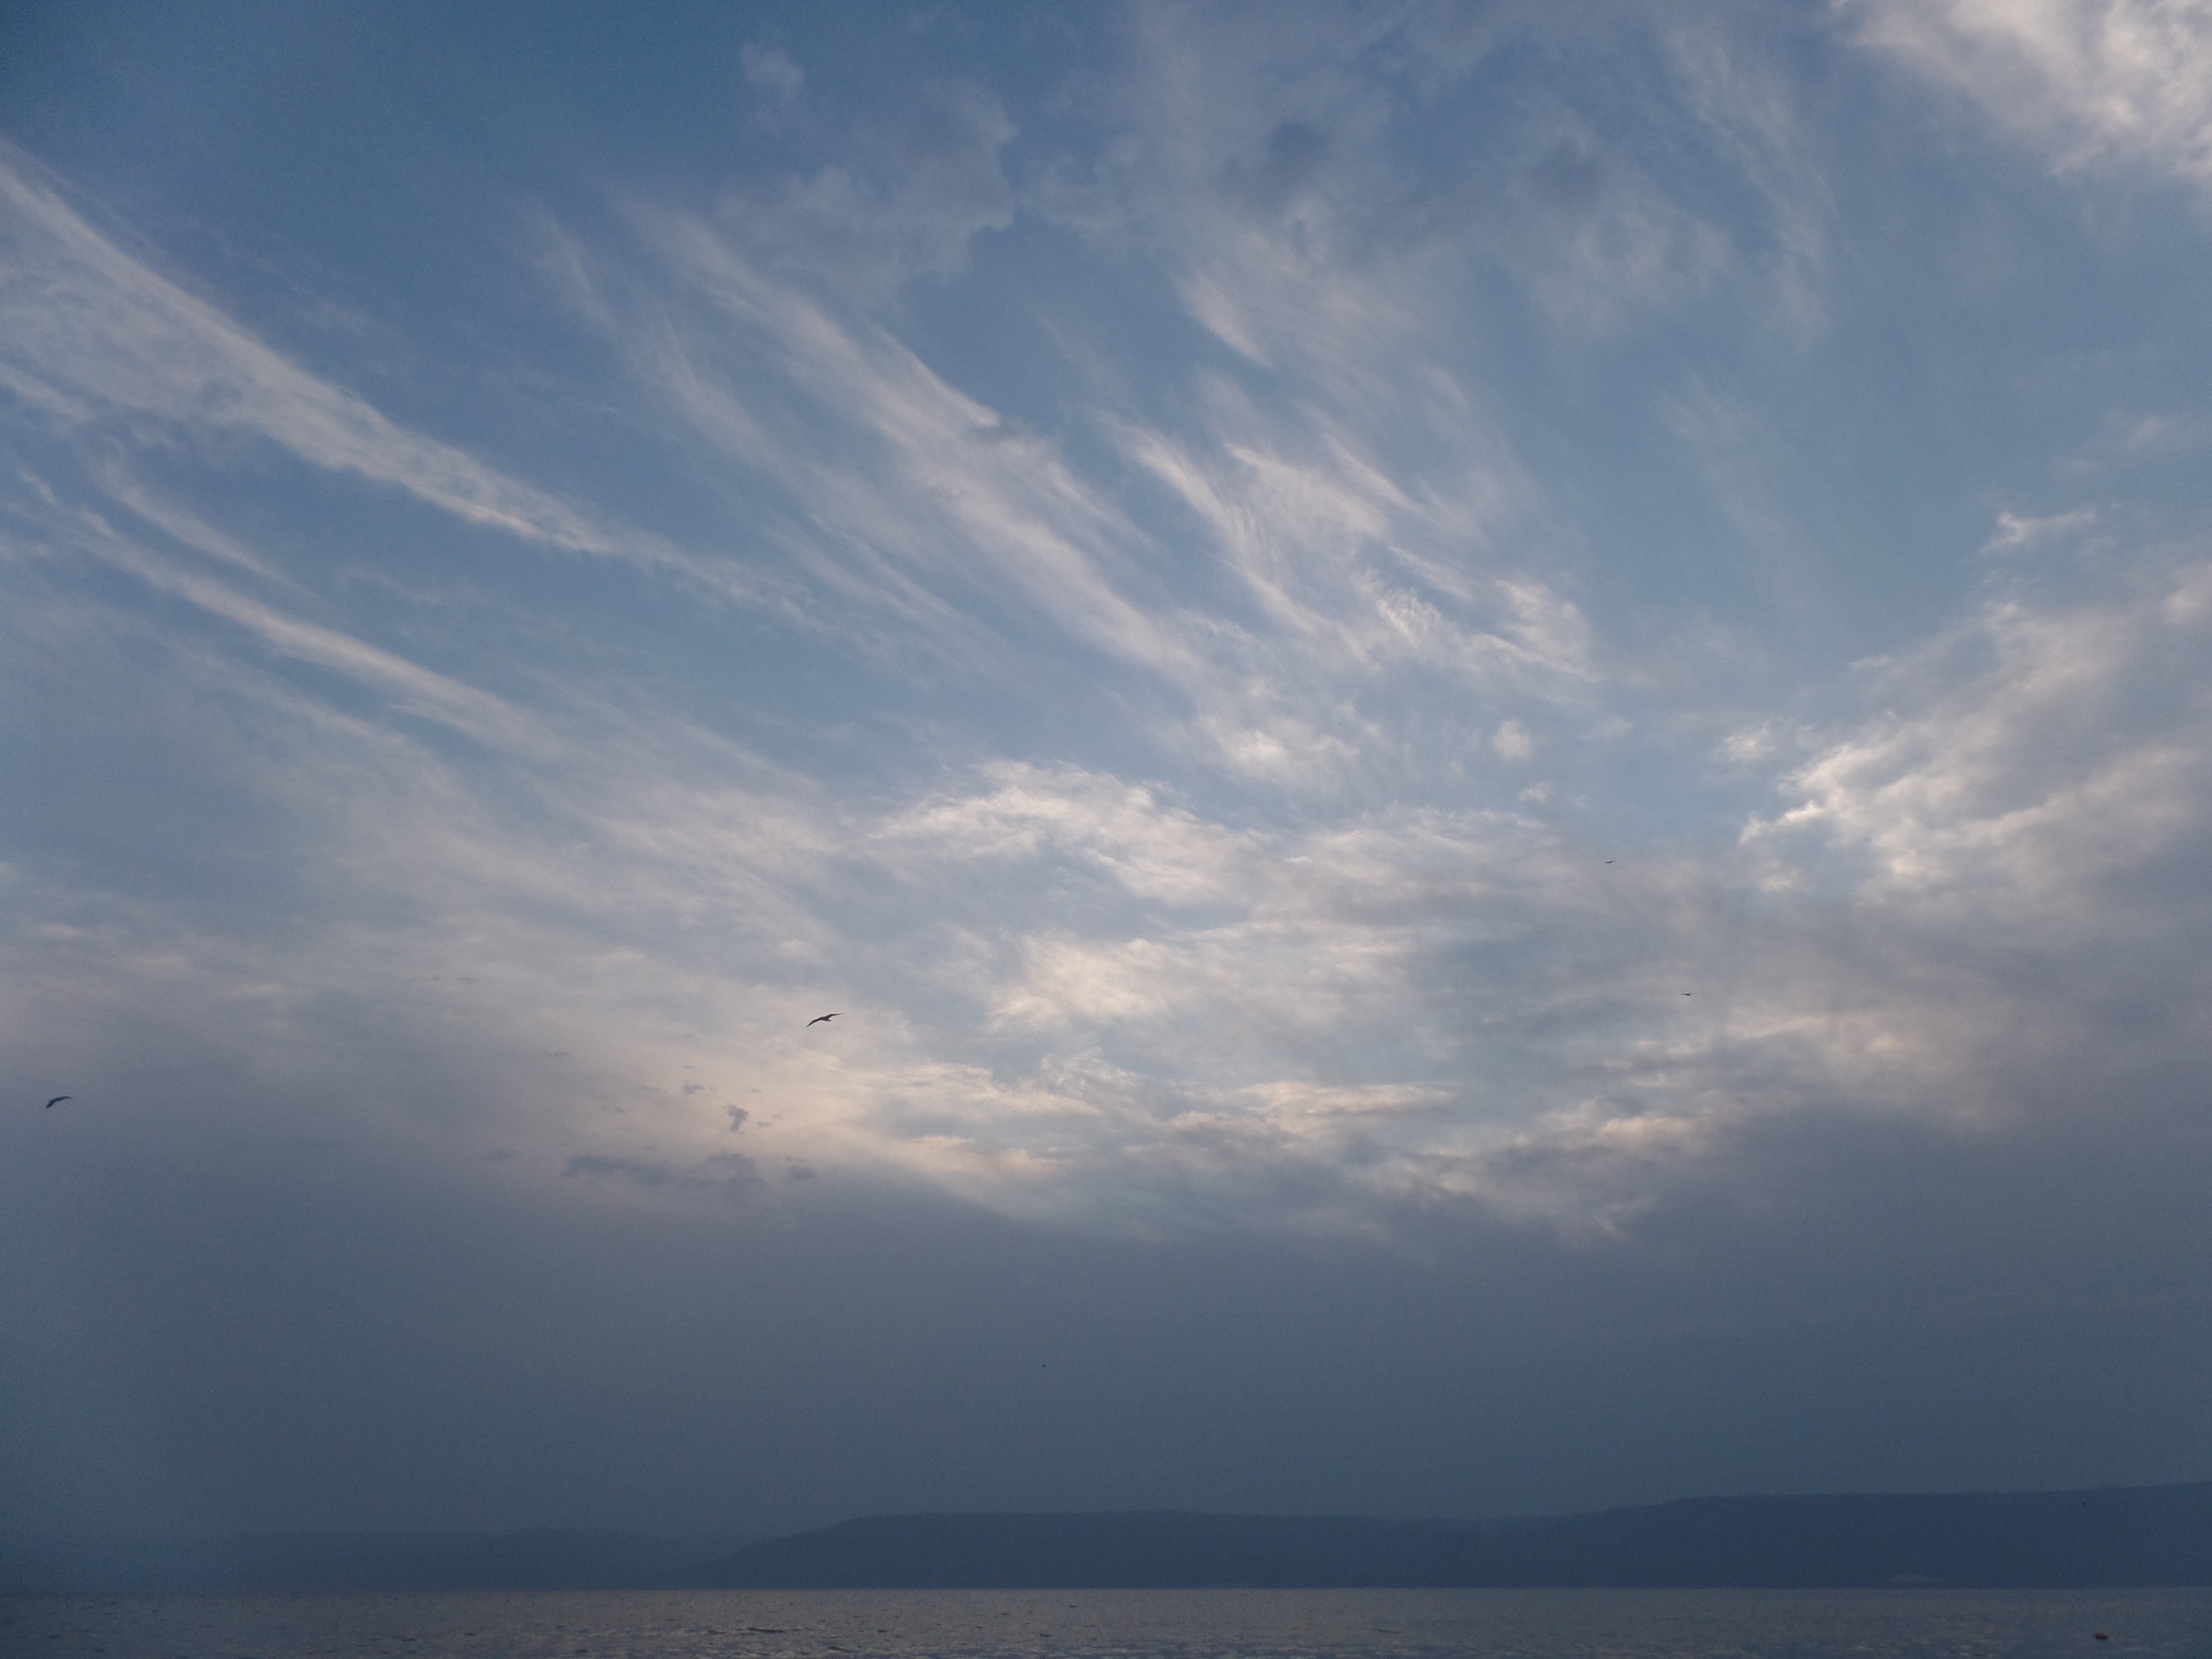
sea, horizon, mountain, cloud, sky, sunlight, morning, dawn, atmosphere, dusk, weather, cumulus, plain, meteorological phenomenon, atmospheric phenomenon, atmosphere of earth